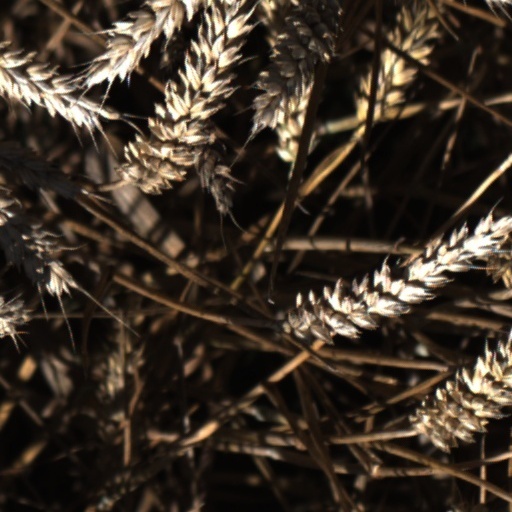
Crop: wheat